Randy Pangalila

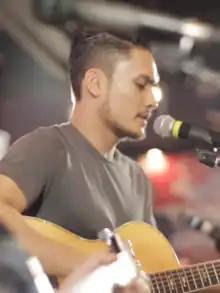
Randy in 2016

Randy Dionisius Pangalila (born 19 October 1990) is an Indonesian actor and singer. He is known for his role as Tristan in the Indonesian soap opera "Cinta Fitri".